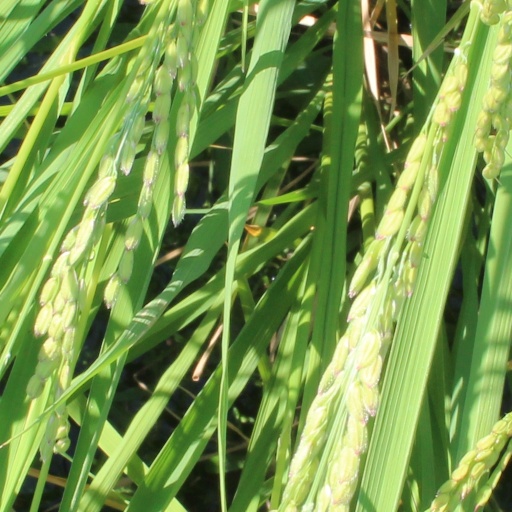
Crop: rice